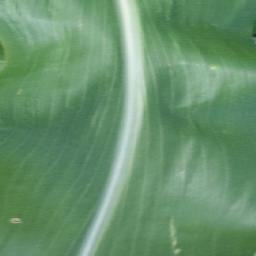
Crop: corn
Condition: (maize)_healthy